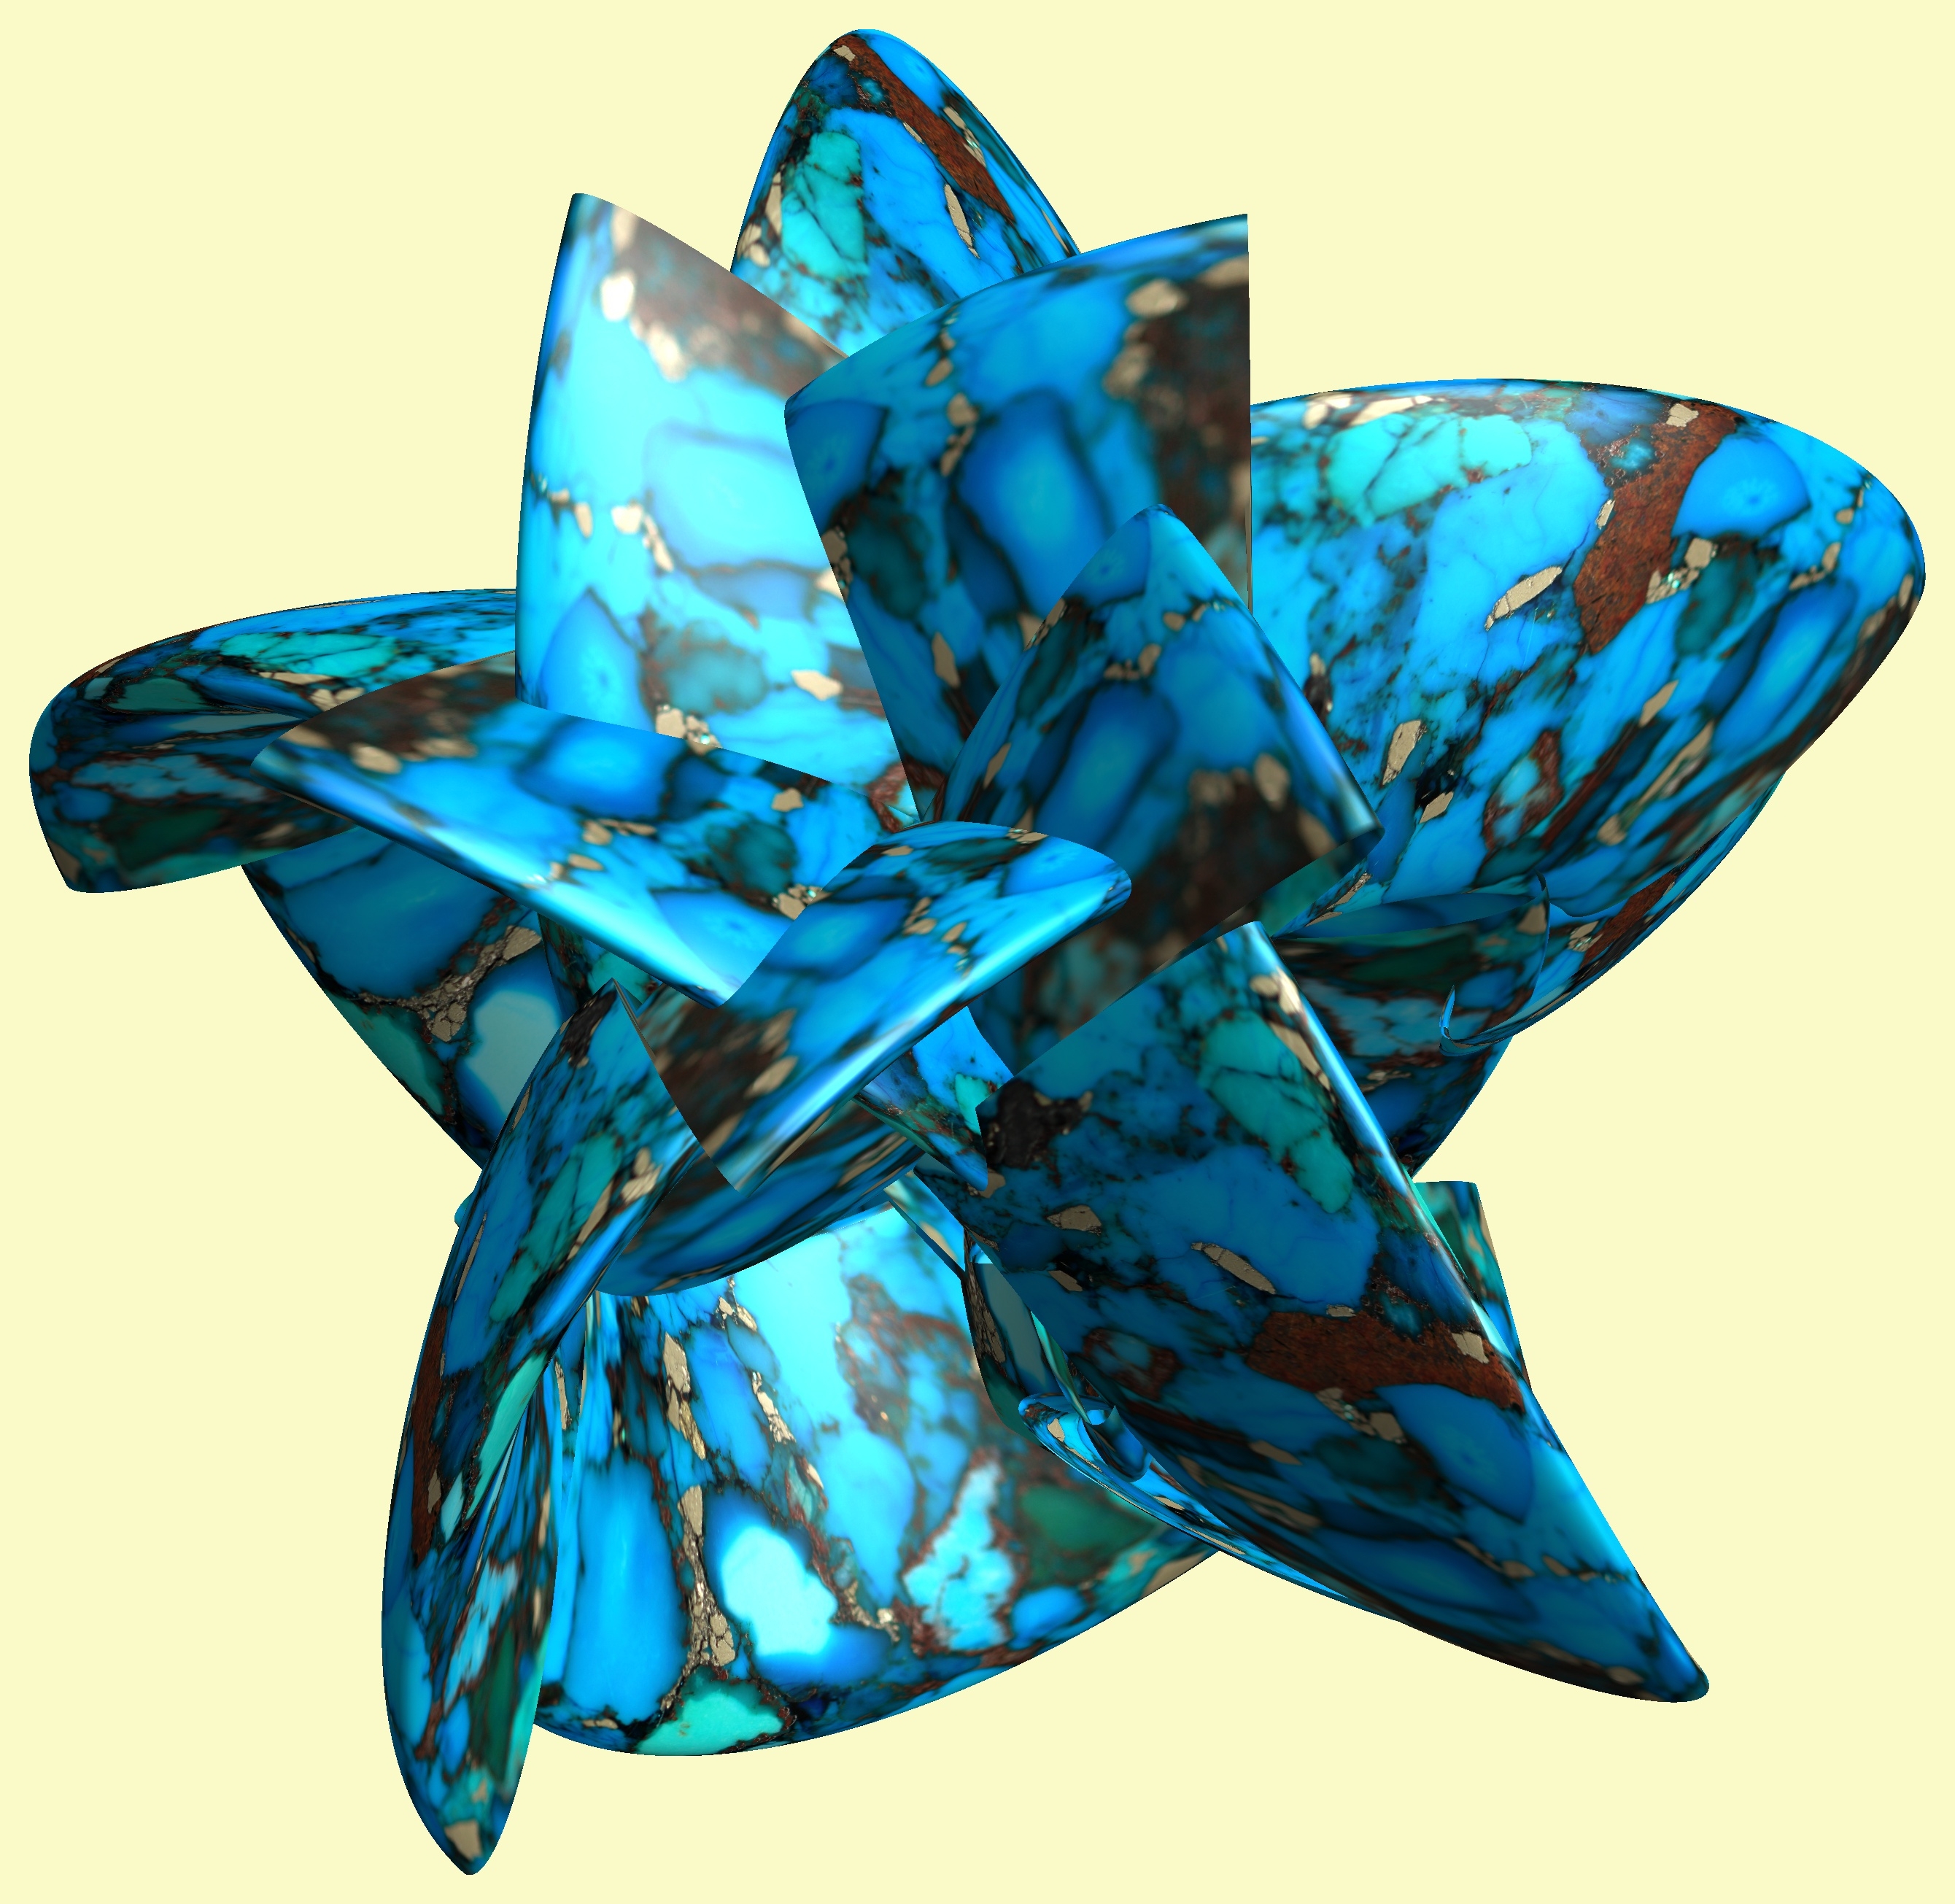
structure, texture, flower, petal, pattern, blue, jewellery, figure, aqua, turquoise, illustration, design, symmetry, 3d, graphic, 5, 4, torus, mathematica, cg, parametricplot3d, code, program, algorithm, abstruct, mapping, sawtoothwave, fashion accessory